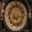
Label: clock